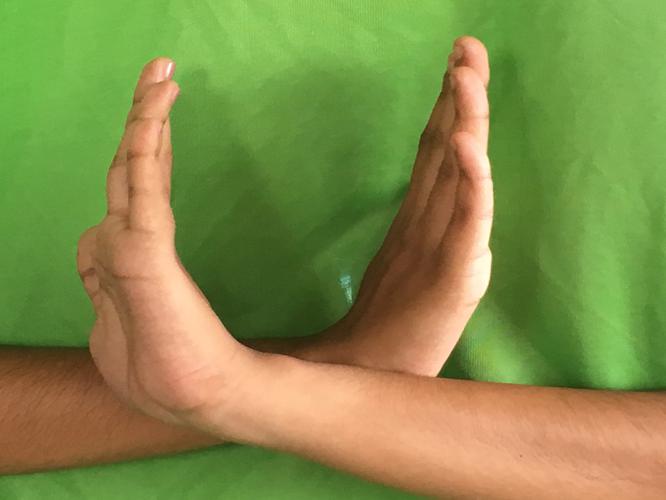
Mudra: Swastikam
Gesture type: double_hand